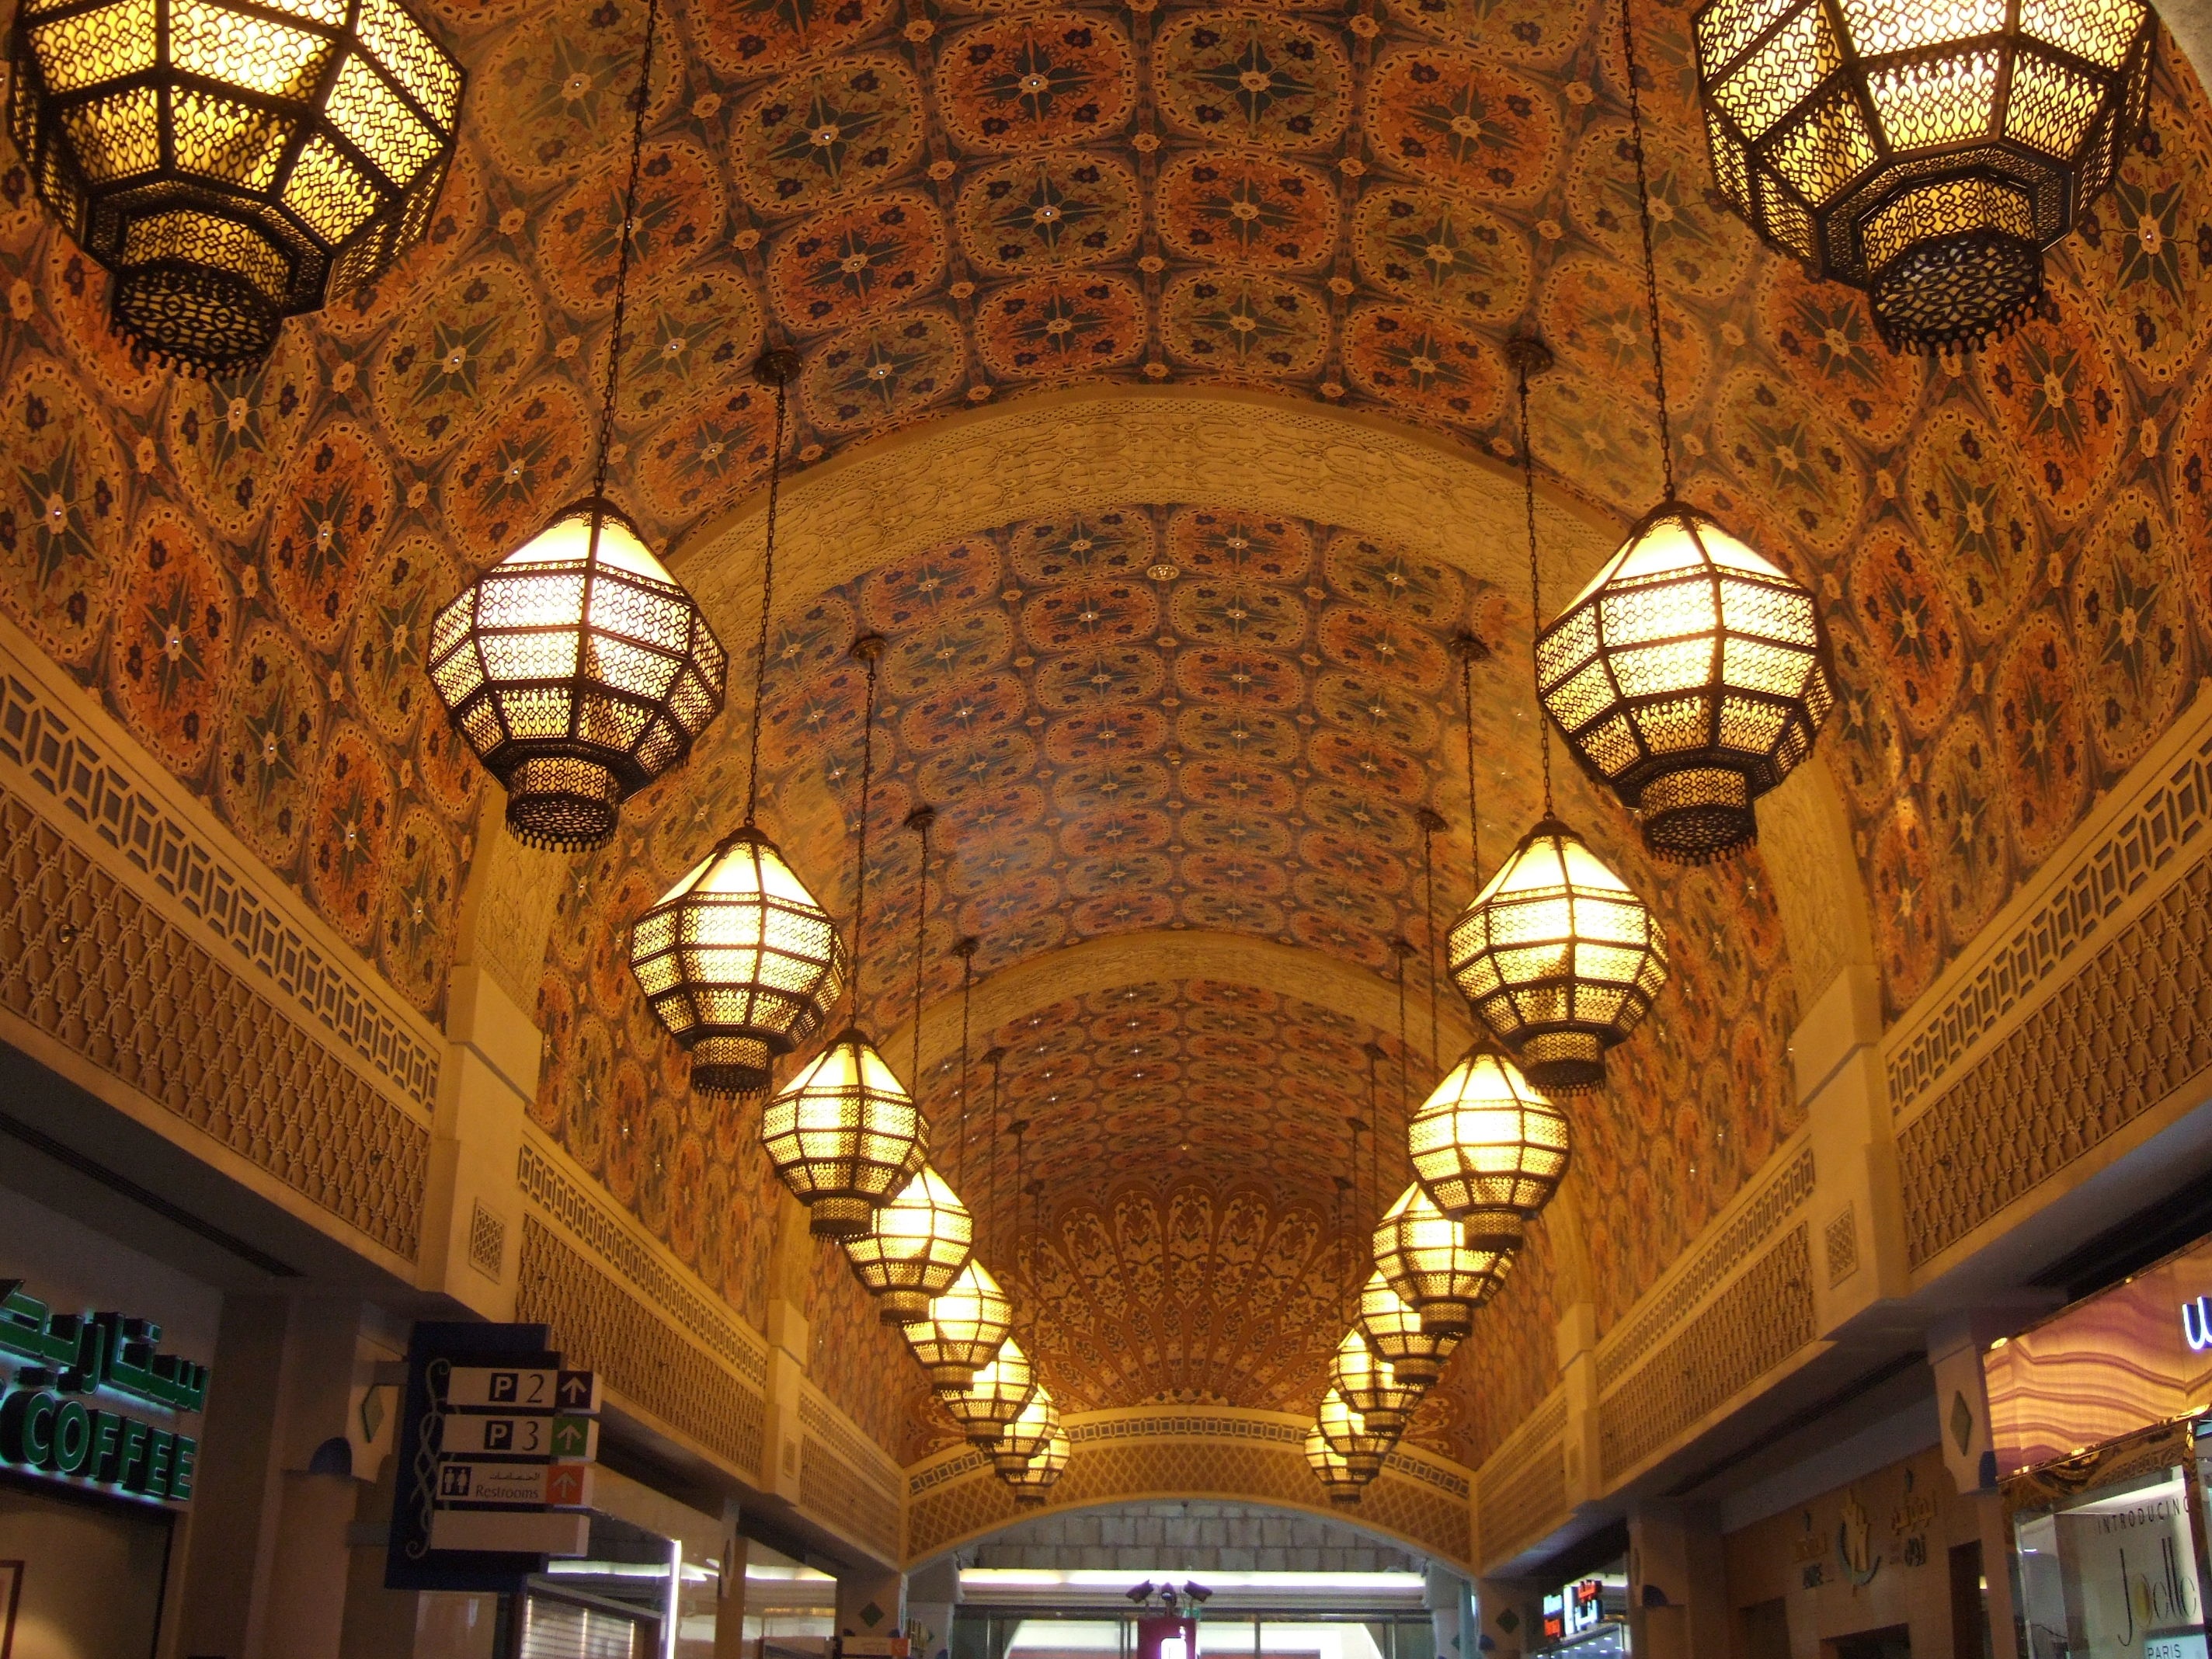
building, palace, ceiling, dubai, place of worship, mosque, synagogue, arcade, mall, dome, lobby, ancient history, ibne batuta